Pretty Baby (1950 film)

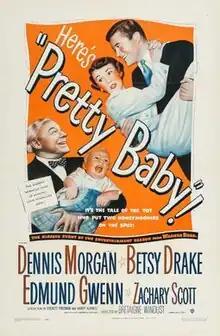
Film poster

Pretty Baby is a 1950 American comedy film starring Dennis Morgan, Betsy Drake, Zachary Scott and Edmund Gwenn. A young woman's little white lie leads to unforeseen complications. Cary Grant aggressively promoted Drake, his wife, to Jack L. Warner for the lead in "Pretty Baby".